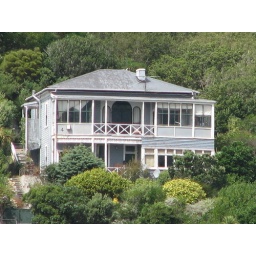
A house on the hill in the suburb of Mt Victoria